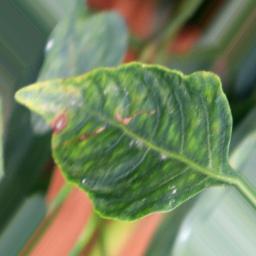
Label: cercospora